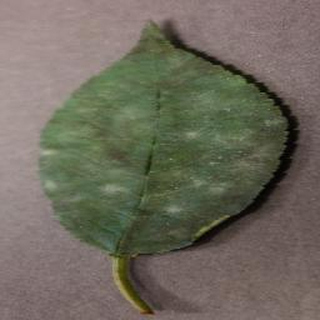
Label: cherry_powdery_mildew